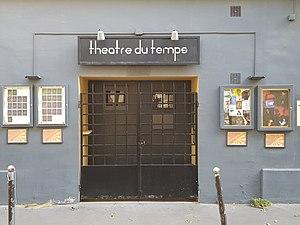
9, rue du Morvan, Paris 11e.
Le Théâtre du Temps, fondé en 1980 par Junji Fuseya et Miguel-Angel Lopez, est un théâtre situé au 9, rue du Morvan dans le 11e arrondissement de Paris.
La rue du Morvan est une voie située dans le quartier de la Roquette du 11ᵉ arrondissement de Paris, en France.